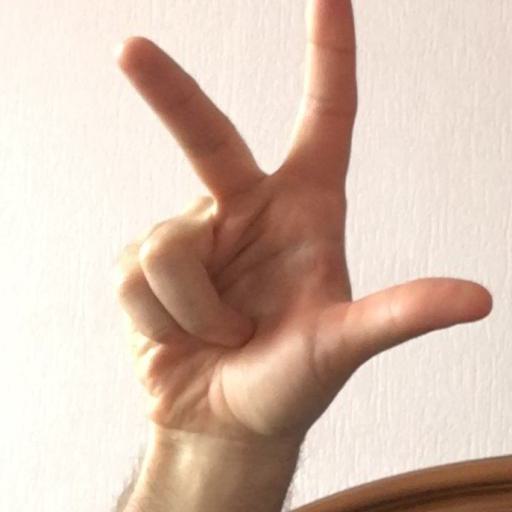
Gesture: three2